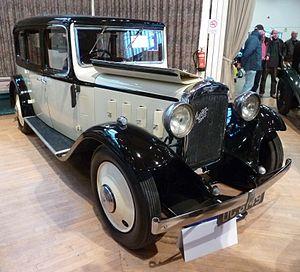
L' Austin 16 légère 6 est une voiture britannique qui a été construite par Austin à partir de 1927. Annoncée en octobre 1927, les premières livraisons furent prévues pour le mois de mars 1928.